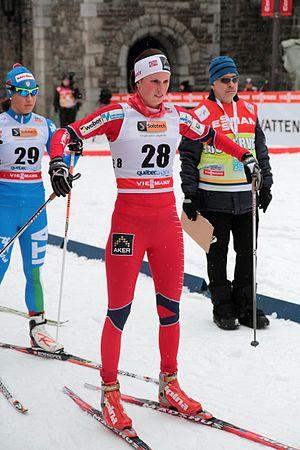
Kari Vikhagen Gjeitnes, Coupe du monde de ski de fond 2012, Québec, Canada
Kari Vikhagen Gjeitnes, née le 13 janvier 1985 à Molde, est une fondeuse norvégienne active depuis 2003.